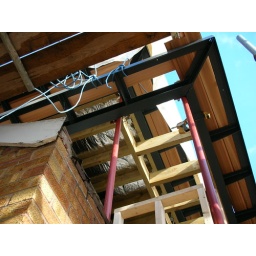
Looking from below showing the silver roof insulation and contrast between the steel frame and the cedar cladding.